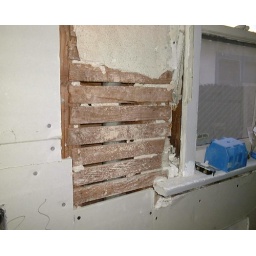
Kitchen remodel plaster work. The wall above where the sink was, the plaster was water damaged and came completely off the lathe.